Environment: real
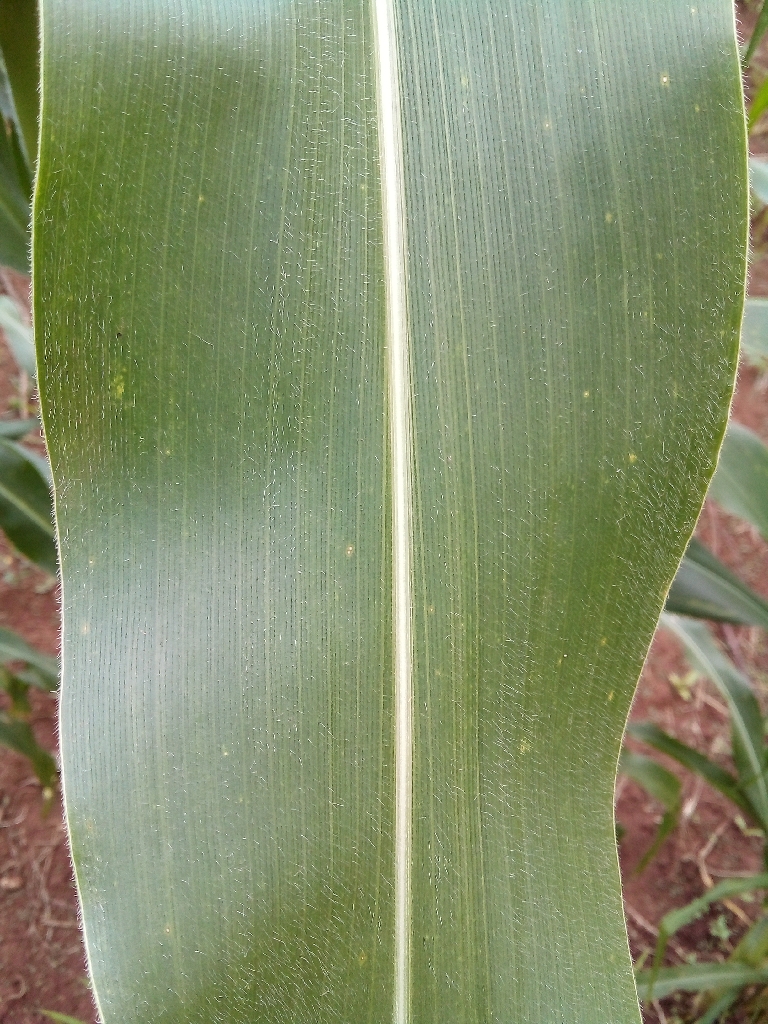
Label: healthy